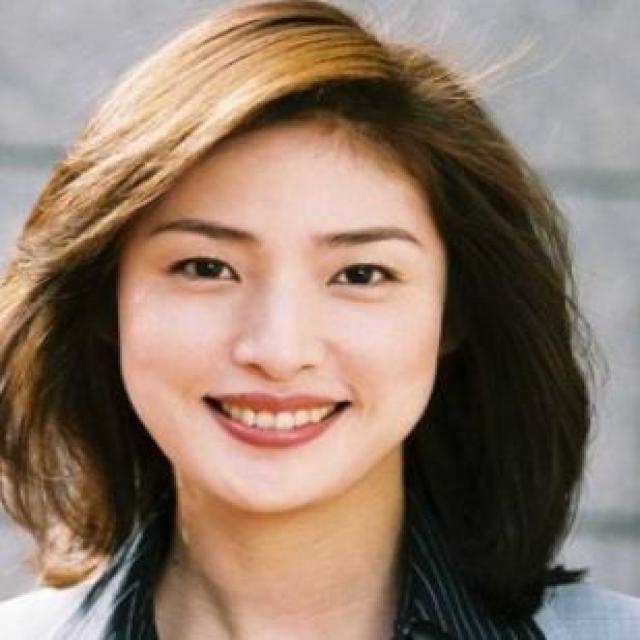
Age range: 21-44